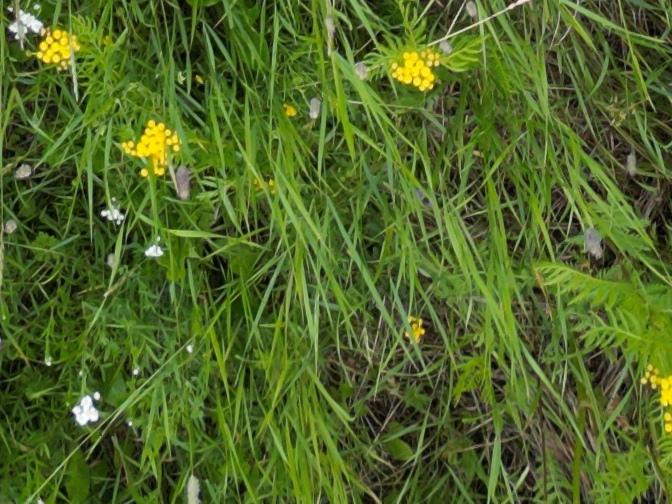
Flowers visible: yarrow flowers, yarrow flowers, yarrow flowers, yarrow flowers, yarrow flowers, yarrow flowers, yarrow flowers, yarrow flowers